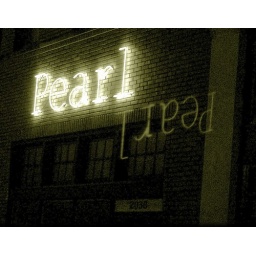
Small local bar in downtown Dallas. I just thought the sign was so cool and I liked the reflection of the sign.